Cotopaxi

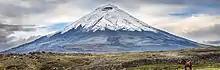
Cotopaxi

On a clear day, Cotopaxi is clearly visible on the skyline from Latacunga and Quito. It is part of the chain of volcanoes around the Pacific Plate known as the Pacific Ring of Fire. It has an almost symmetrical cone that rises from a highland plain of about , with a width at its base of about . It has one of the few equatorial glaciers in the world, which starts at the height of . At its summit, Cotopaxi has an wide crater which is deep. The crater consists of two concentric crater rims, the outer one being partly free of snow and irregular in shape. The crater interior is covered with ice cornices and rather flat. The highest point is on the outer rim of the crater on the north side.